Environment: real
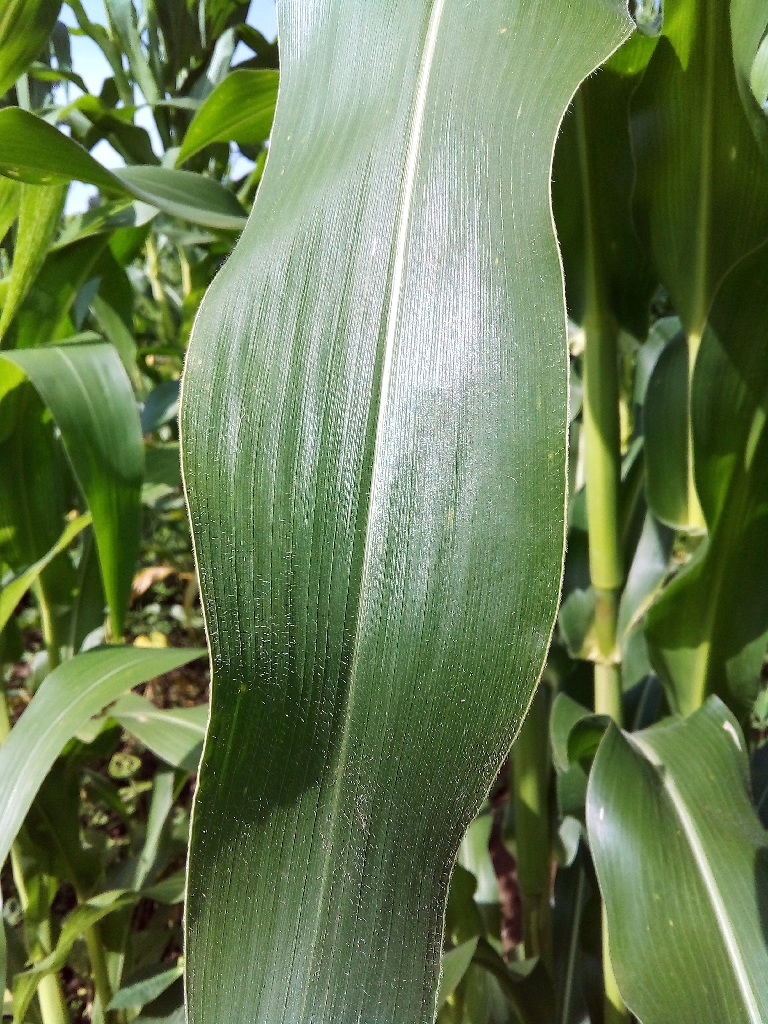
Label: healthy